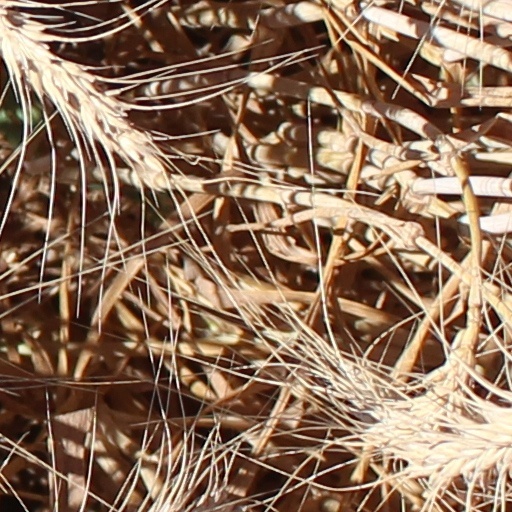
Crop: wheat